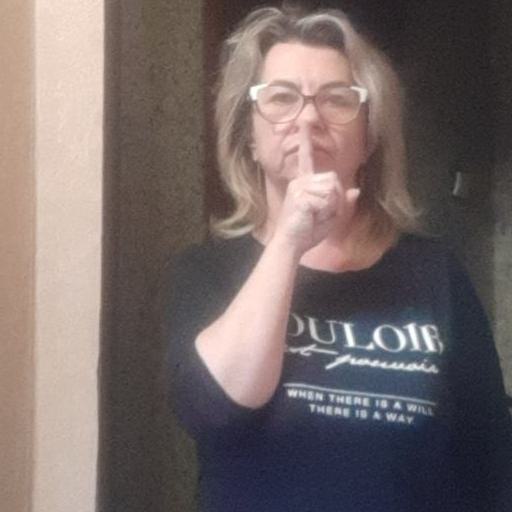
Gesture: mute